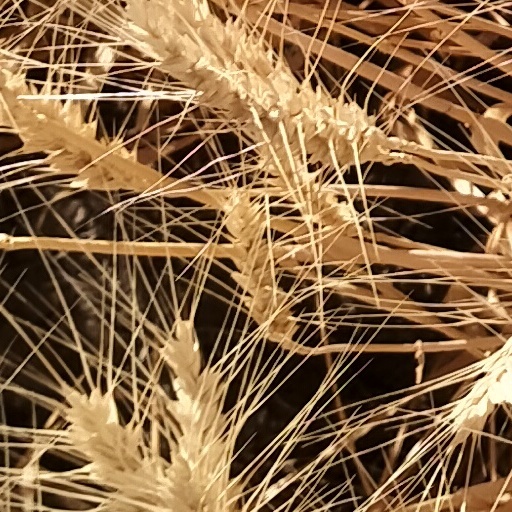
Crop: wheat